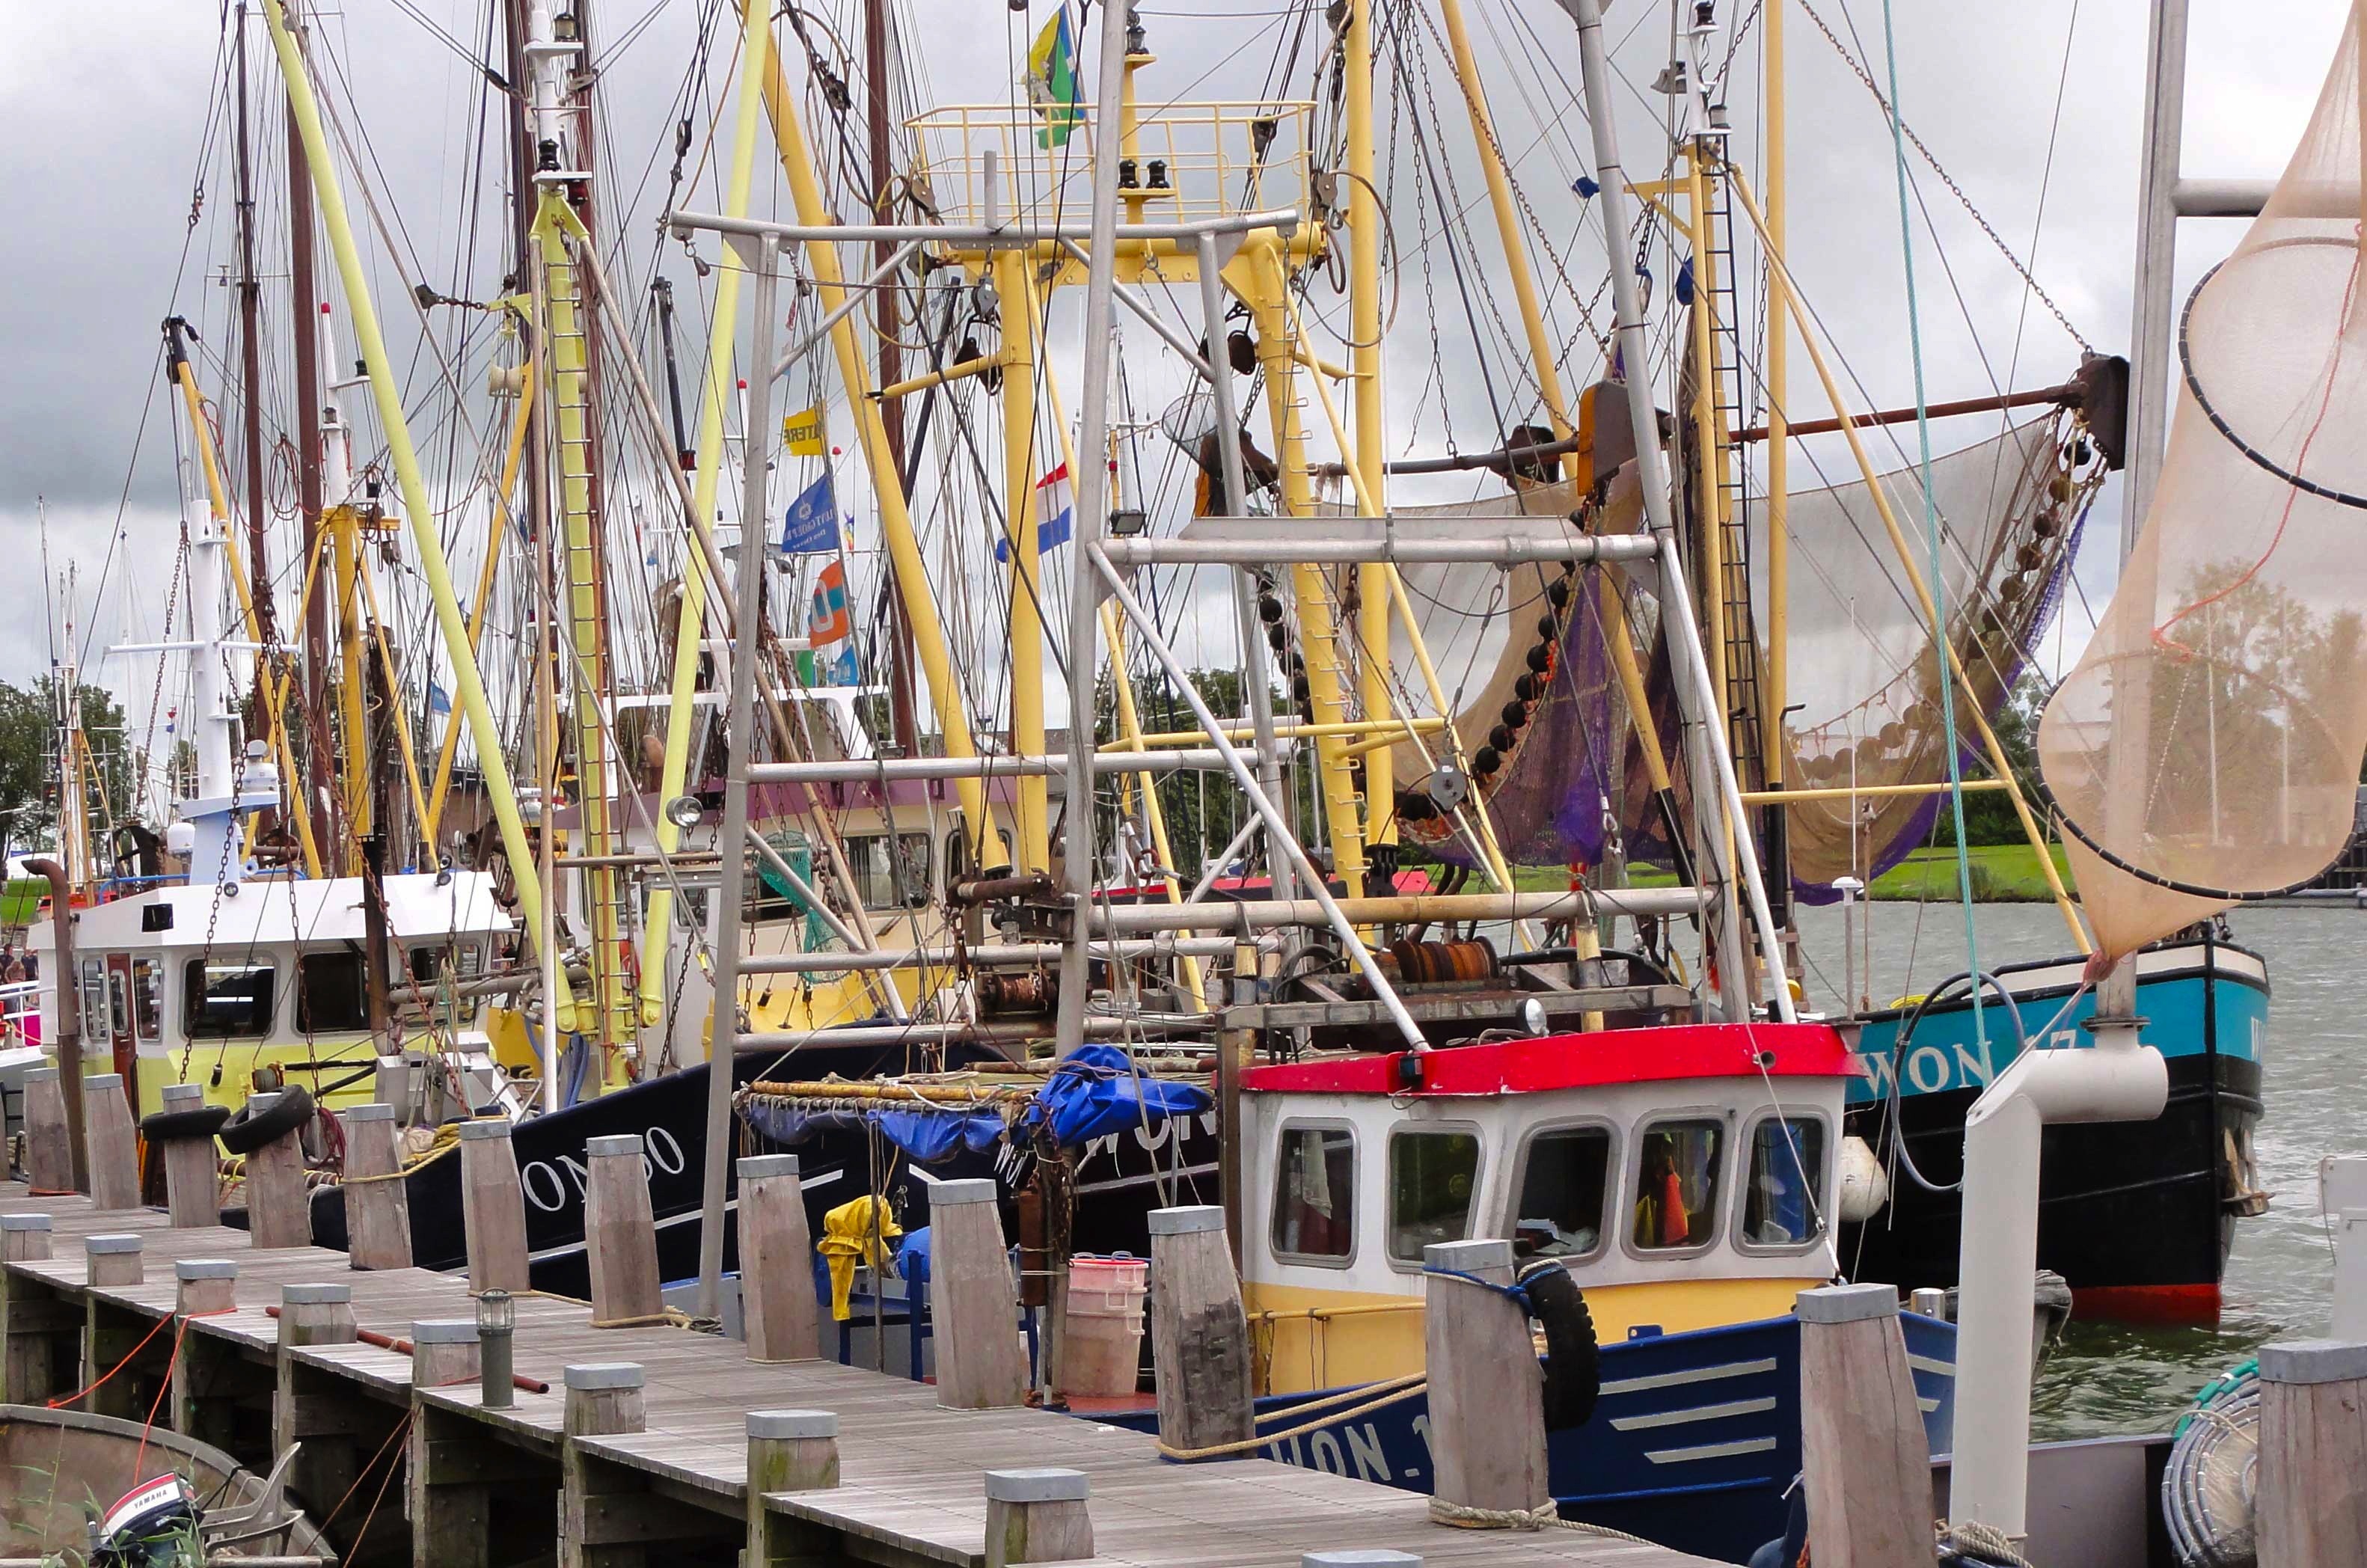
water, nature, dock, boat, pier, ship, summer, spring, vehicle, fishing, mast, bay, harbor, outside, netherlands, boats, ships, flags, masts, nets, watercraft, sailing ship, tall ship, galleon, caravel